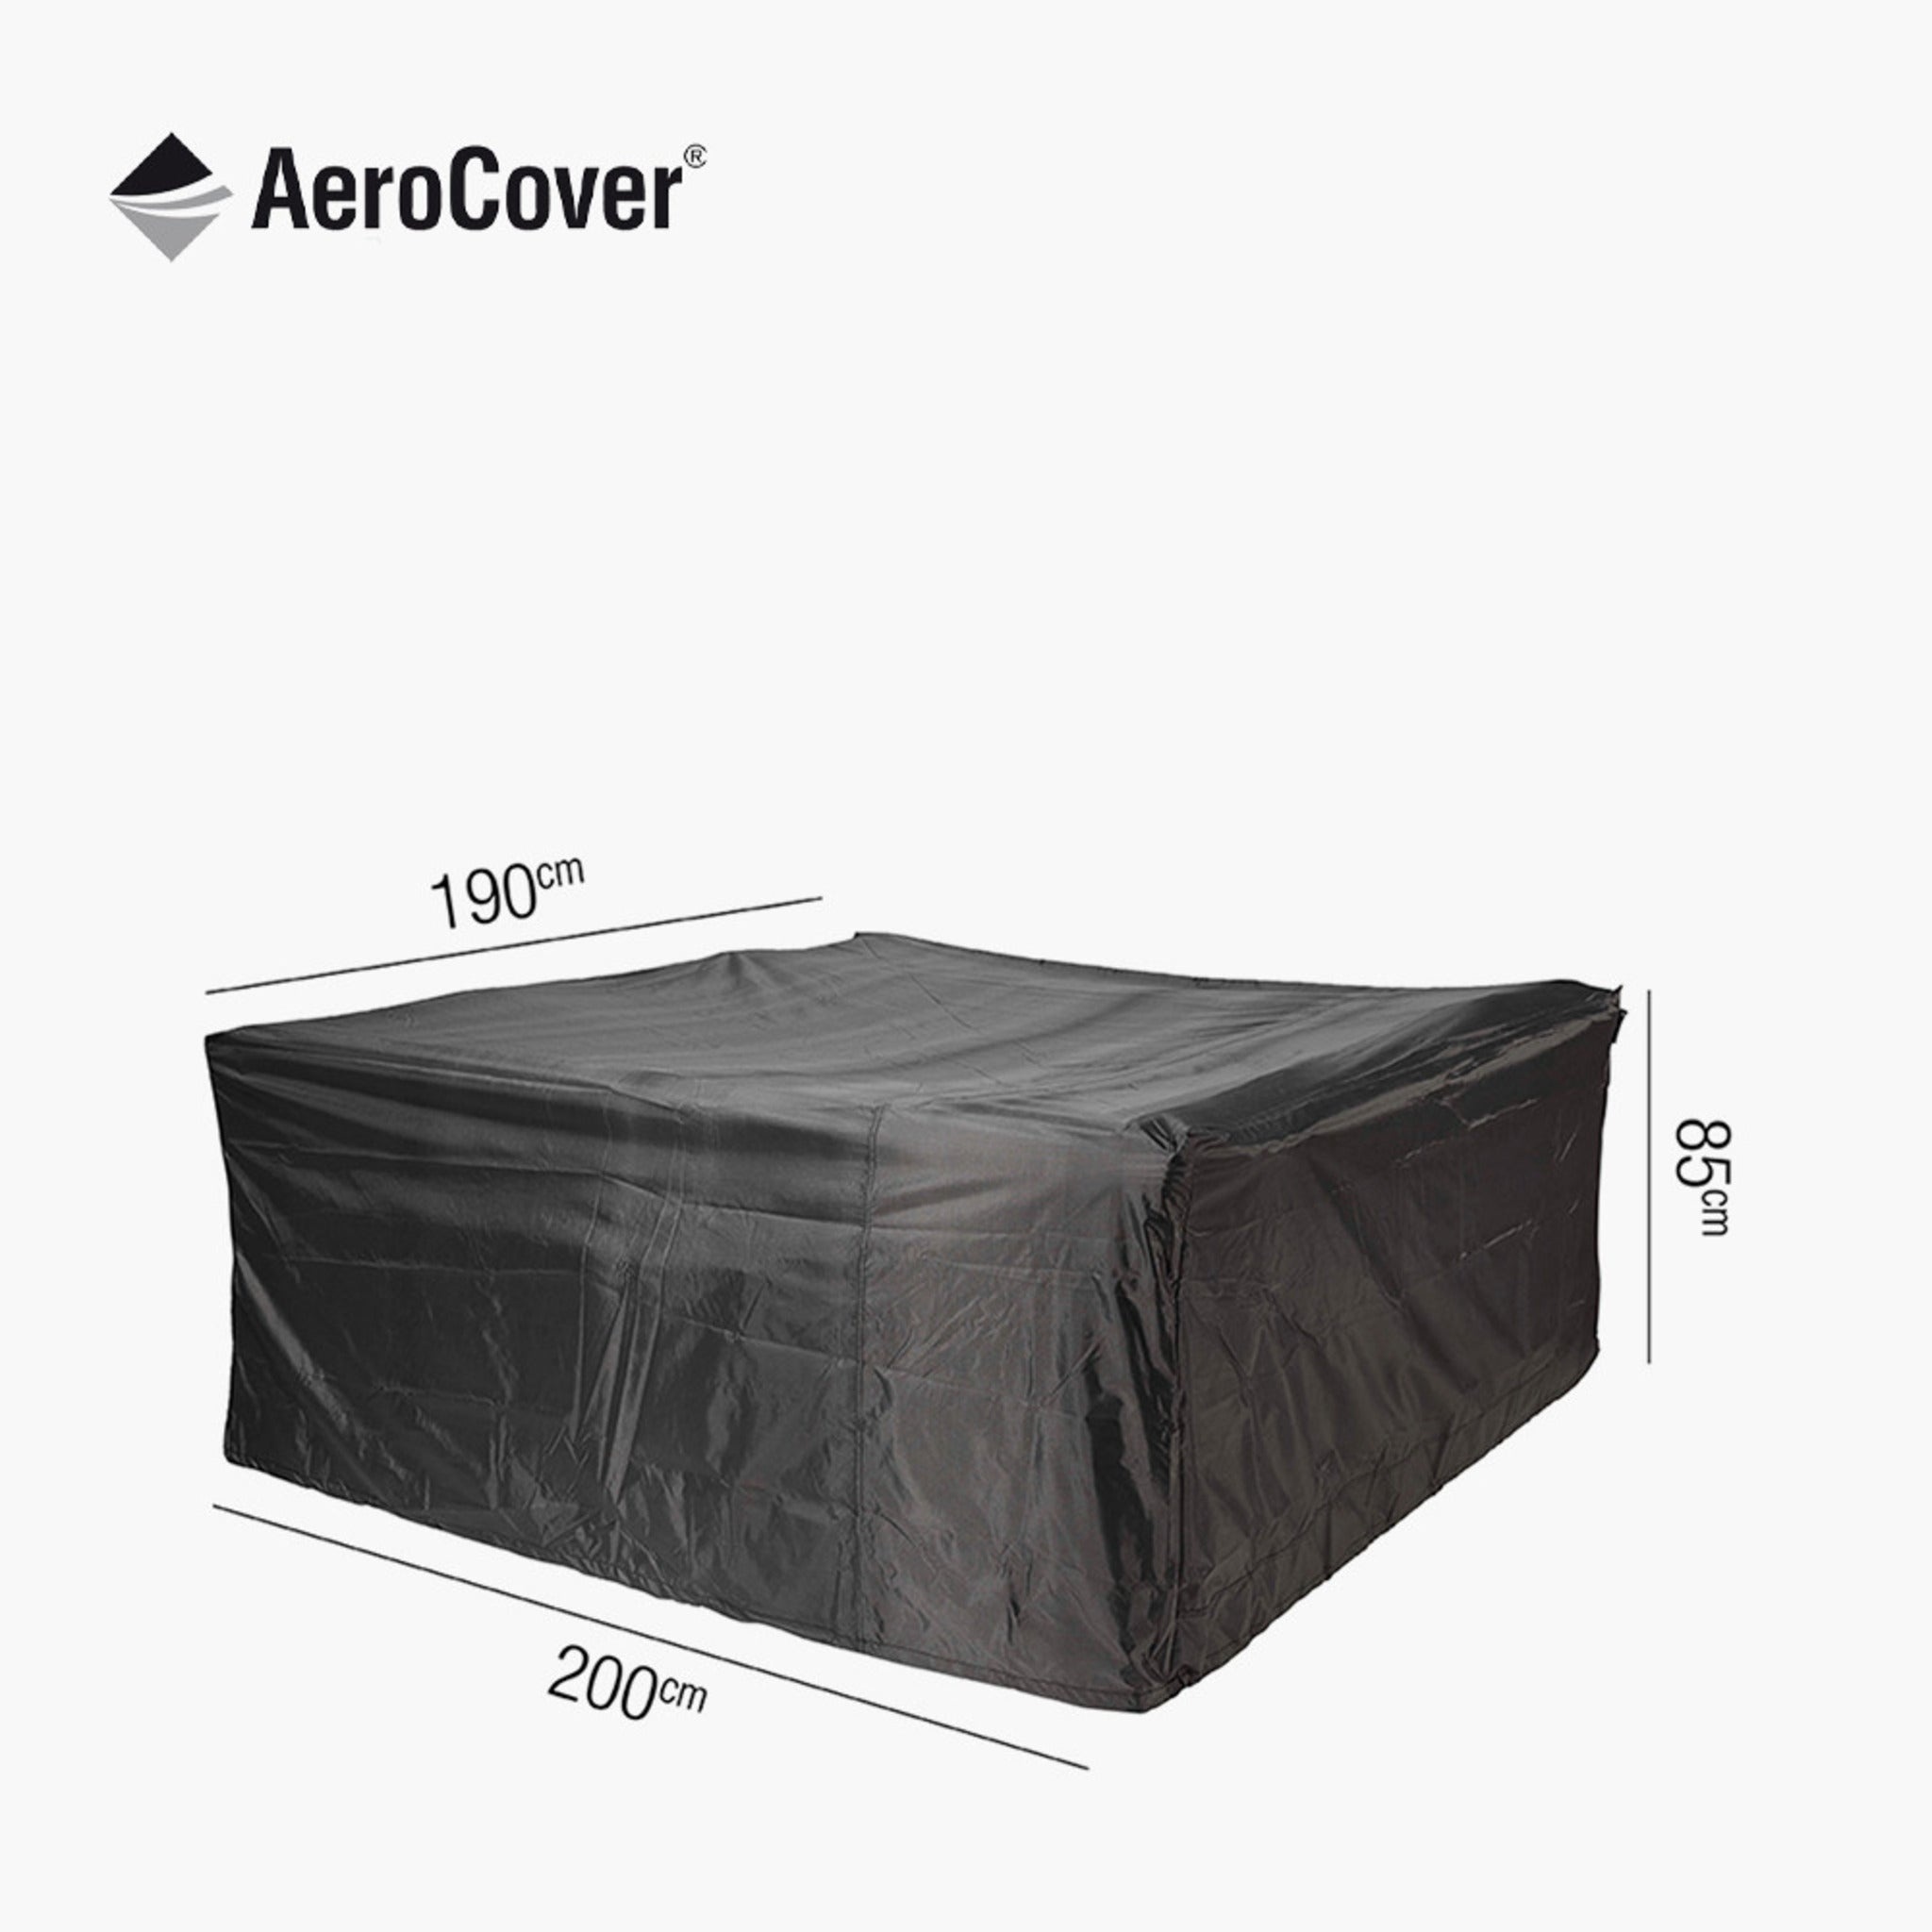
Garden Set Aerocover 200 x 190 x 85cm high
Garden set Aerocover for tables up to 200x190cm including chairs. The set cover is water-resistant and provides UV protection as well as including a handy storage bag. Aerocover Breathable Garden Furniture And Parasol Covers from Pacific Lifestyle on Vimeo . Features Aerocover breathable fabric is water resistant, reduces condensation and helps prevent mould and mildew building up. Strong and lightweight ripstop polyester. Easy to handle and take up little space when not in use. Drawstring with 2 stoppers, to ensure a tight fit. Handy storage bag (included) Please see the recommended maintenance in our Outdoor Product Care Instructions
Brand: shopcuisn
Category: Furniture > Outdoor Furniture Accessories > Outdoor Furniture Covers